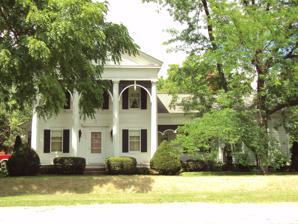
Building: John W. Day House
Country: United States of America
Year built: 1863
Historic house in Michigan, United States For other houses known as the Day House, see Day House . United States historic place John W. Day House U.S. National Register of Historic Places Michigan State Historic Site Location within the state of Michigan Show map of Michigan John W. Day House (the United States) Show map of the United States Location 4985 Dryden Road Dryden Township , Michigan Coordinates 42°56′44″N 83°08′43″W / 42.94556°N 83.14528°W / 42.94556; -83.14528 Built 1863 Architectural style Greek Revival NRHP reference No. 87002153 Significant dates Added to NRHP December 17, 1987 Designated MSHS September 26, 1987 The John W. Day House , also known as the Day-Dittman House , is a private residential structure located at 4985 Dryden Road in Dryden Township in southern Lapeer County , Michigan , United States.  It was designated as a Michigan State Historic Site on September 26, 1987, and soon after added to the National Register of Historic Places on December 17, 1987. History John W. Day was born in 1810 to Erastus and Lucy Day in Otsego County, New York . Erastus and Lucy Day moved to Macomb County, Michigan in 1826, leaving John in New York. In 1836, John Day purchased this property and began farming. In 1837 he married Polly Parkhurst; the couple has six children, four of whom lived to adulthood. In 1863, Day built this house. In 1879, the Day family sold the house to Prussian immigrant Augustus Dittman and his wife Maria Kohler. August died in 1898 and Maria in 1901, after which the house went to their son William. William live dthere and farmed the property until his death in 1956. The house remained in his family until 1970 until it was sold once again. (Note. The house was not sold by the Dittman family in 1970. It was not sold until after the death of William J. Dittman, who passed in 1973.) Description Built in 1863 in the style of Greek Revival architecture, the structure is a wood framed, two-story house with a portico , pediment , and rounded latticework linking the four hexagonal columns of the portico.  A 1½-story addition was built along the entire right side of the house in 1880, extending the length of the structure and adding a large room.  Since then, the structure has remained largely intact, except for an arcade and porch added to the back in 1974. The house is clad with Flush-board siding, and has a center door with molded enframement. A recessed porch on the ell contains a secondary entrance door. References